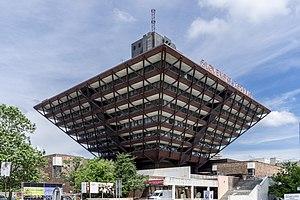
Radio Slovaquie internationale, abrégé en RSI, est une station de radio publique slovaque à diffusion internationale, créée en 1993. Elle appartient au groupe Radio-télévision slovaque et est la propriété de l’État slovaque.